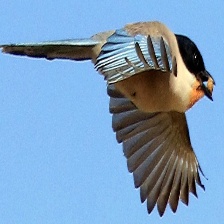
Species: IBERIAN MAGPIE
Scientific name: CYANOPICA COOKI
ImageNet parent category: magpie